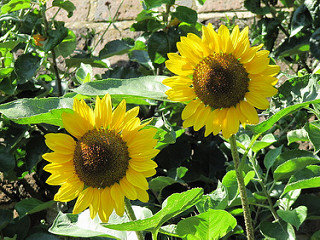
Flower: sunflower